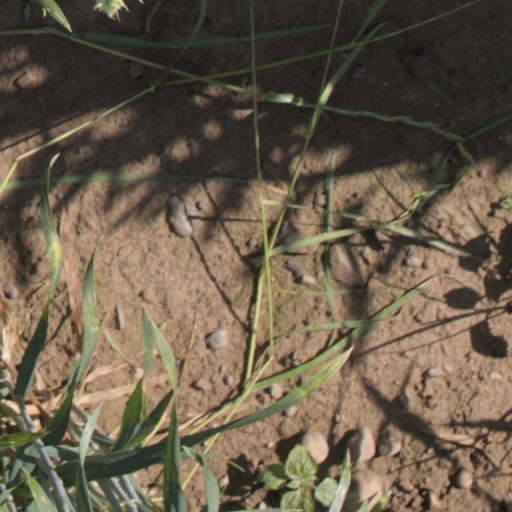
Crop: wheat